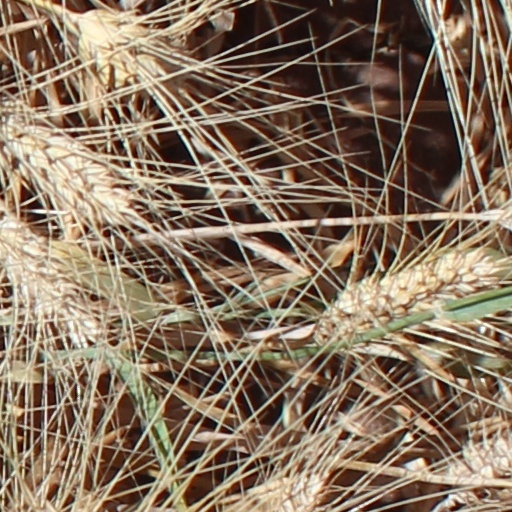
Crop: wheat